Louise Collier Willcox

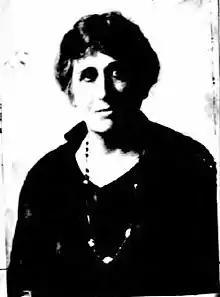

Louise Collier Willcox (Collier; pen name, Clarence Wellford; April 24,1865September 13,1929) was an American author, editor, anthologist, translator, and suffragist. During her career, she worked for "Harper's Weekly", "Harper's Bazaar", "North American Review", Macmillan Publishers, and E. P. Dutton & Co. Willcox was the author of several books, and she contributed to several magazines and newspapers, sometimes using a pseudonym. Her publications included, "Answers of the Ages", "The Human Way" (1908), and "A Manual of Spiritual Fortification" (1910). She died suddenly in Paris, France, age 64.